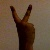
The image shows a hand gesture representing the number 2 in Indian Sign Language.